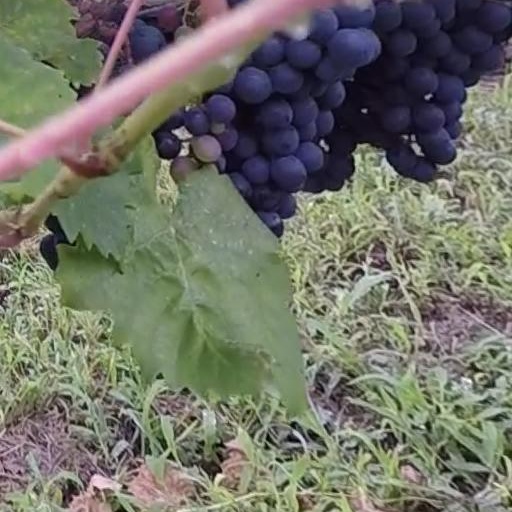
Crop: grape